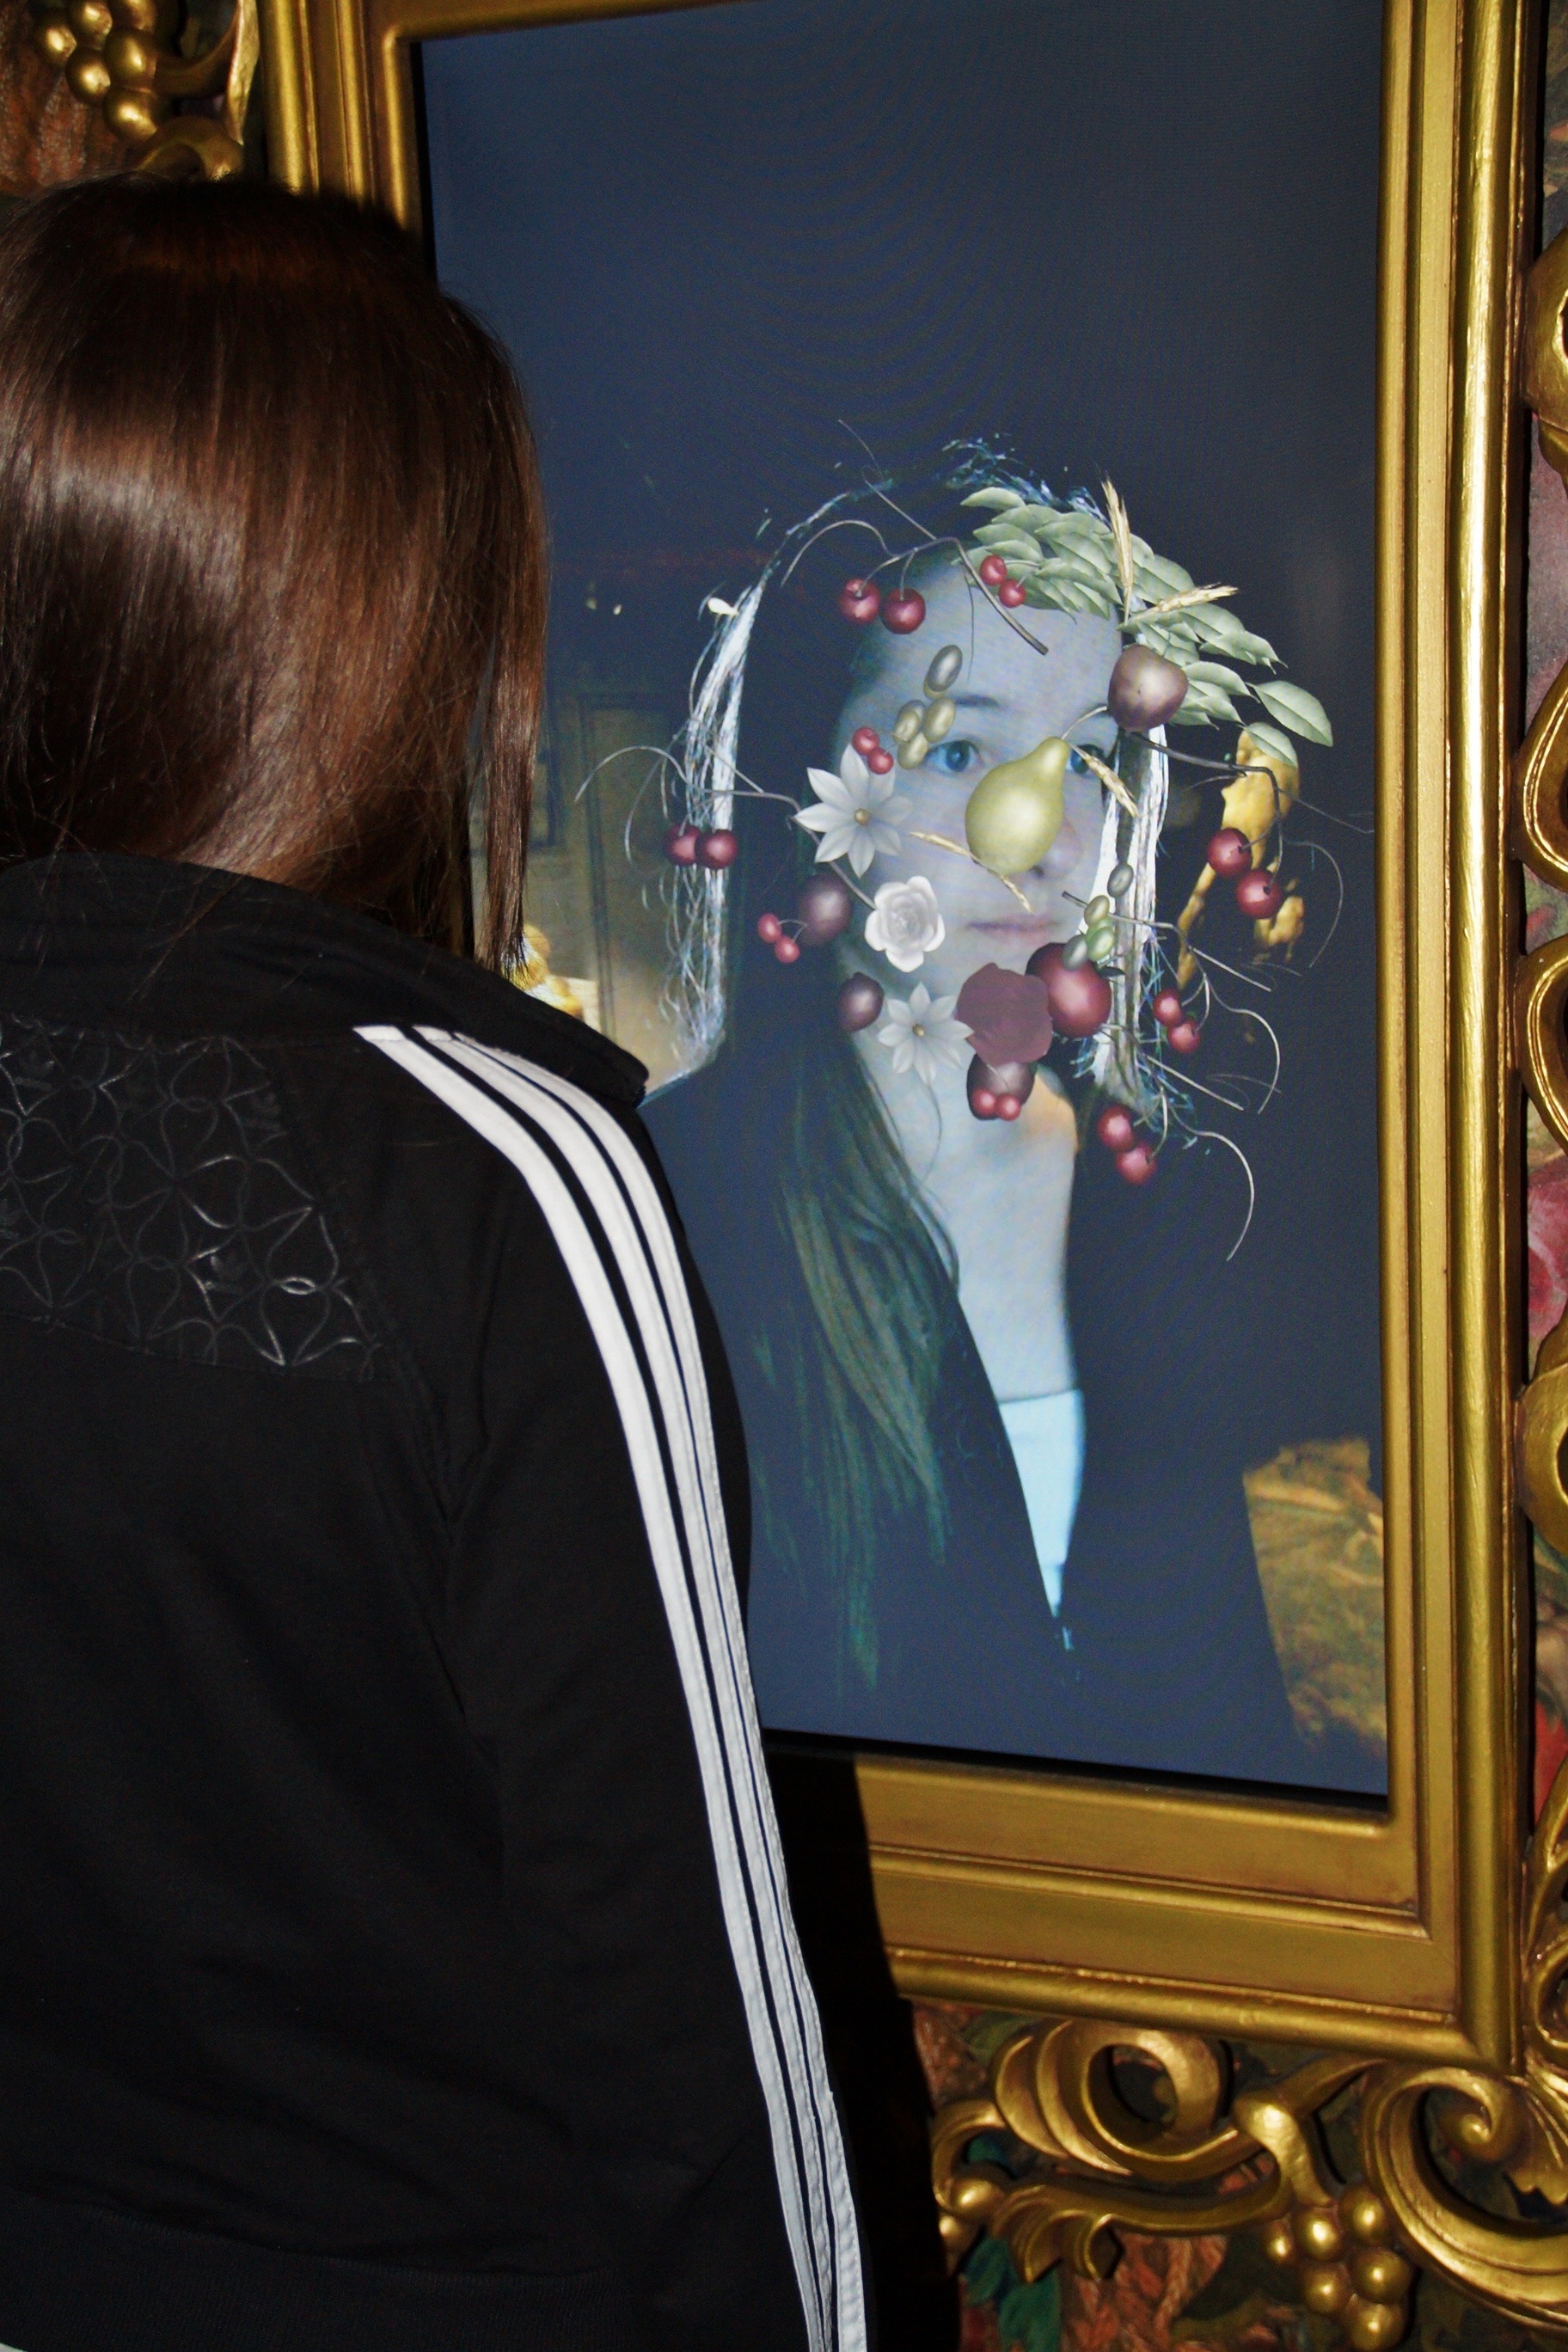
girl, painting, art, mirror, story, reflex, girl in the mirror